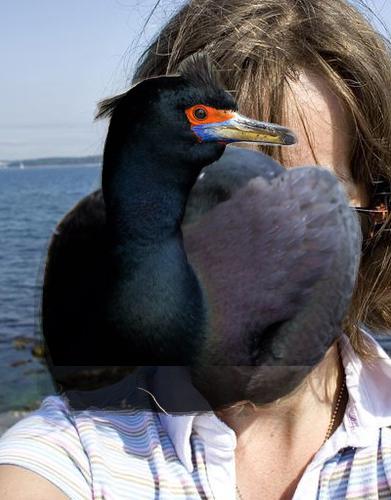
Bird species: Red_faced_Cormorant
Bird type: waterbird
Background: water